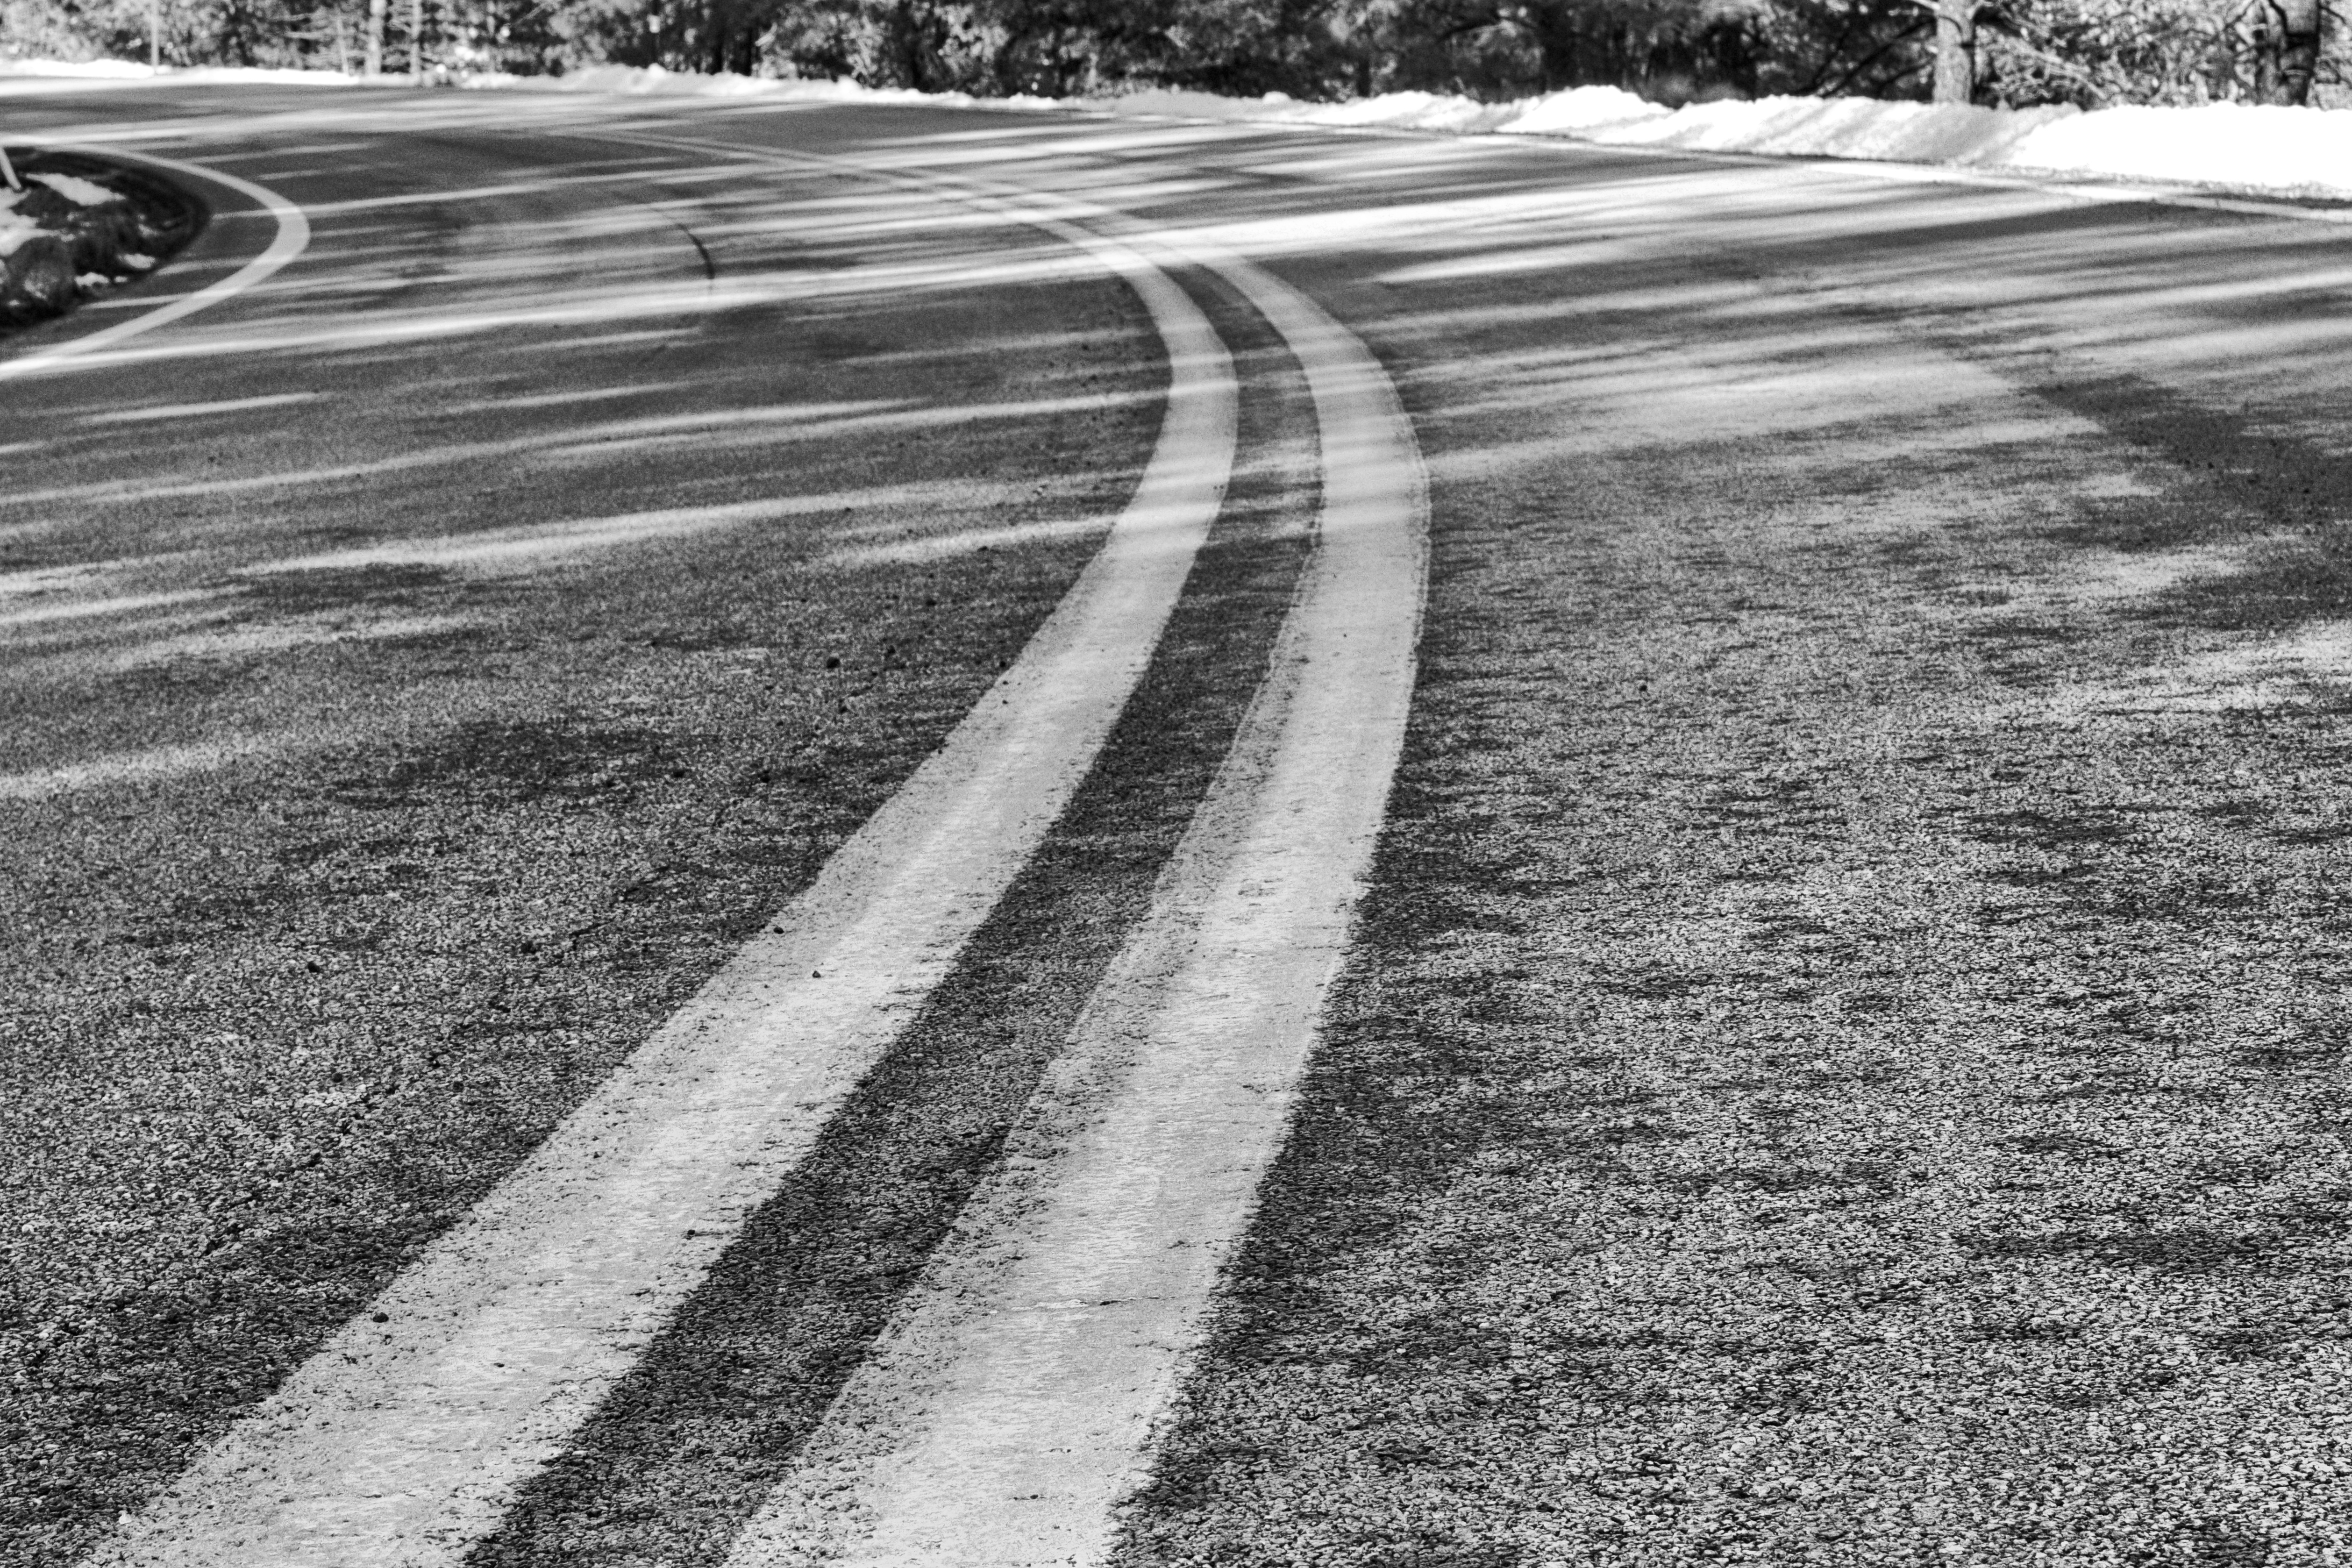
black and white, road, white, field, asphalt, line, soil, monochrome, lane, bw, infrastructure, shape, flooring, road surface, monochrome photography